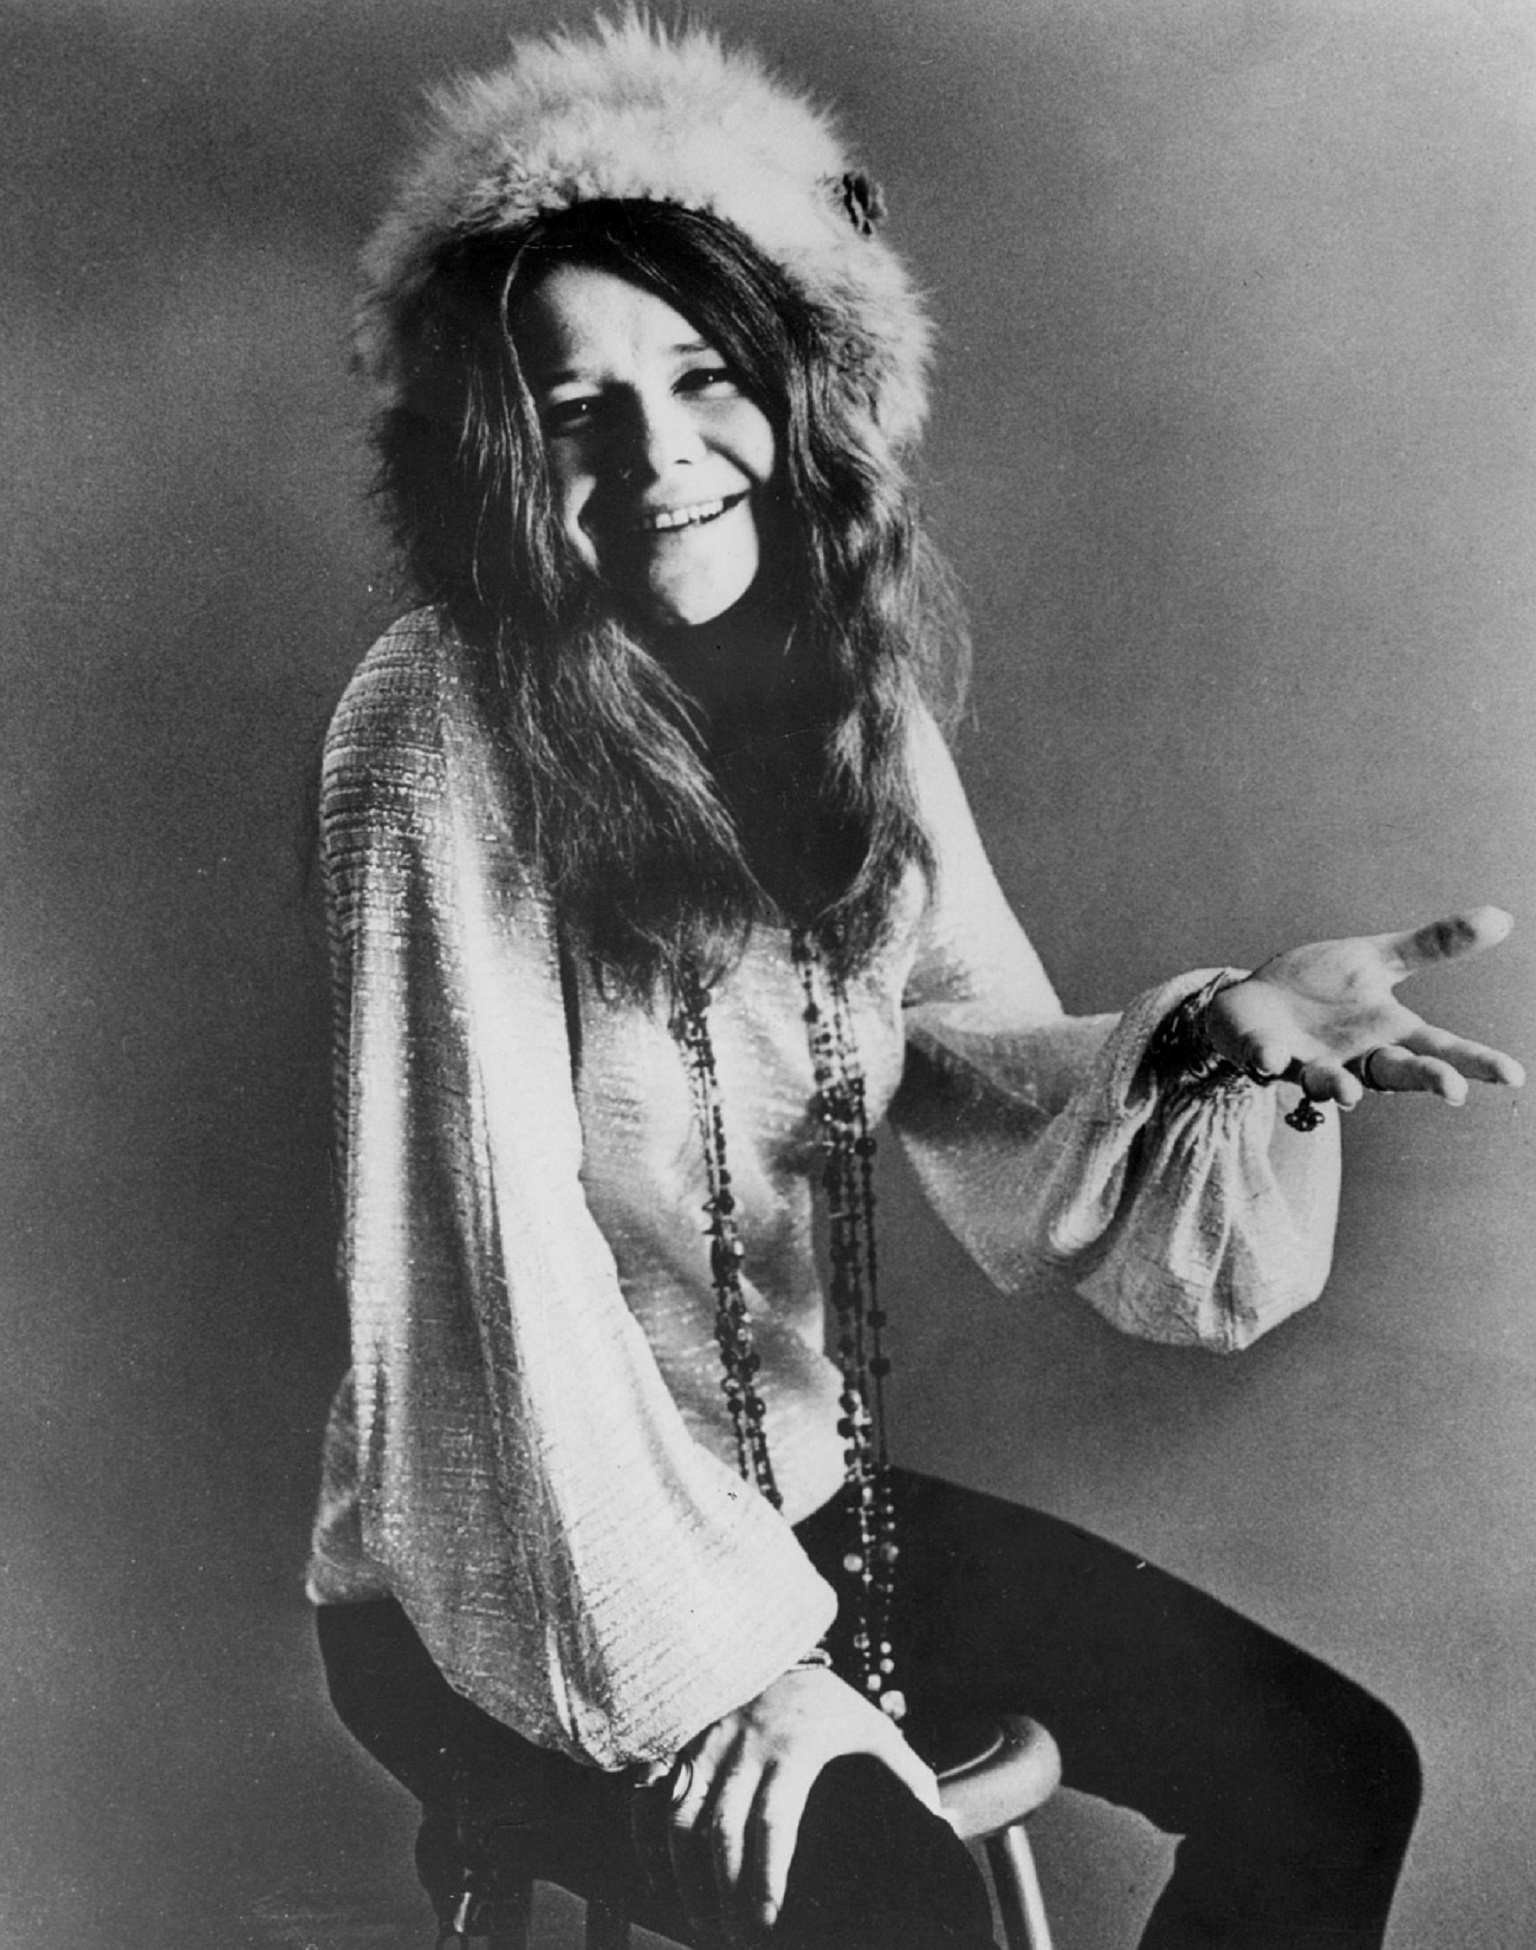
music, black and white, hair, white, photography, singer, portrait, model, fashion, performer, black, monochrome, hairstyle, pop, drawing, photograph, beauty, guitarist, electric, pearl, songwriter, photo shoot, rock n roll, monochrome photography, 60's, janis joplin, psychedelic acid rock, queen of psychedelic soul